Joseph Beacham

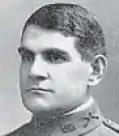

Joseph William Beacham (April 8, 1874 – July 28, 1958) was an American football player, coach and retired United States Army brigadier general. He served as the head football coach at the United States Military Academy in 1911, compiling a career college football record of 6–1–1.